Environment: real
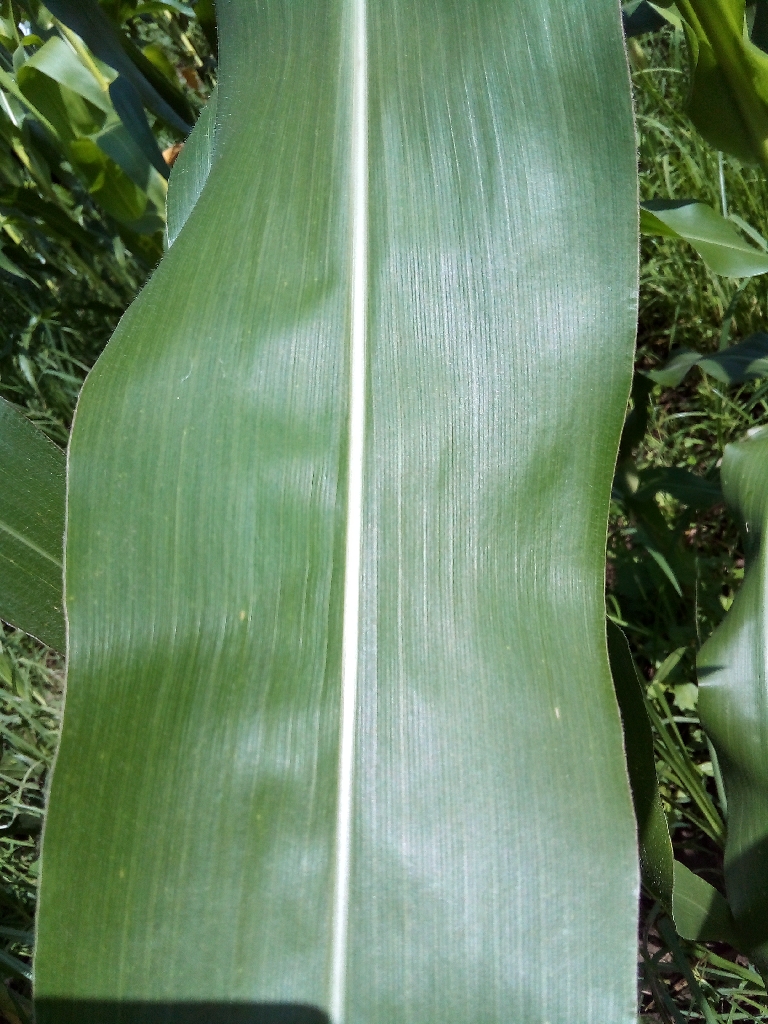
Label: healthy